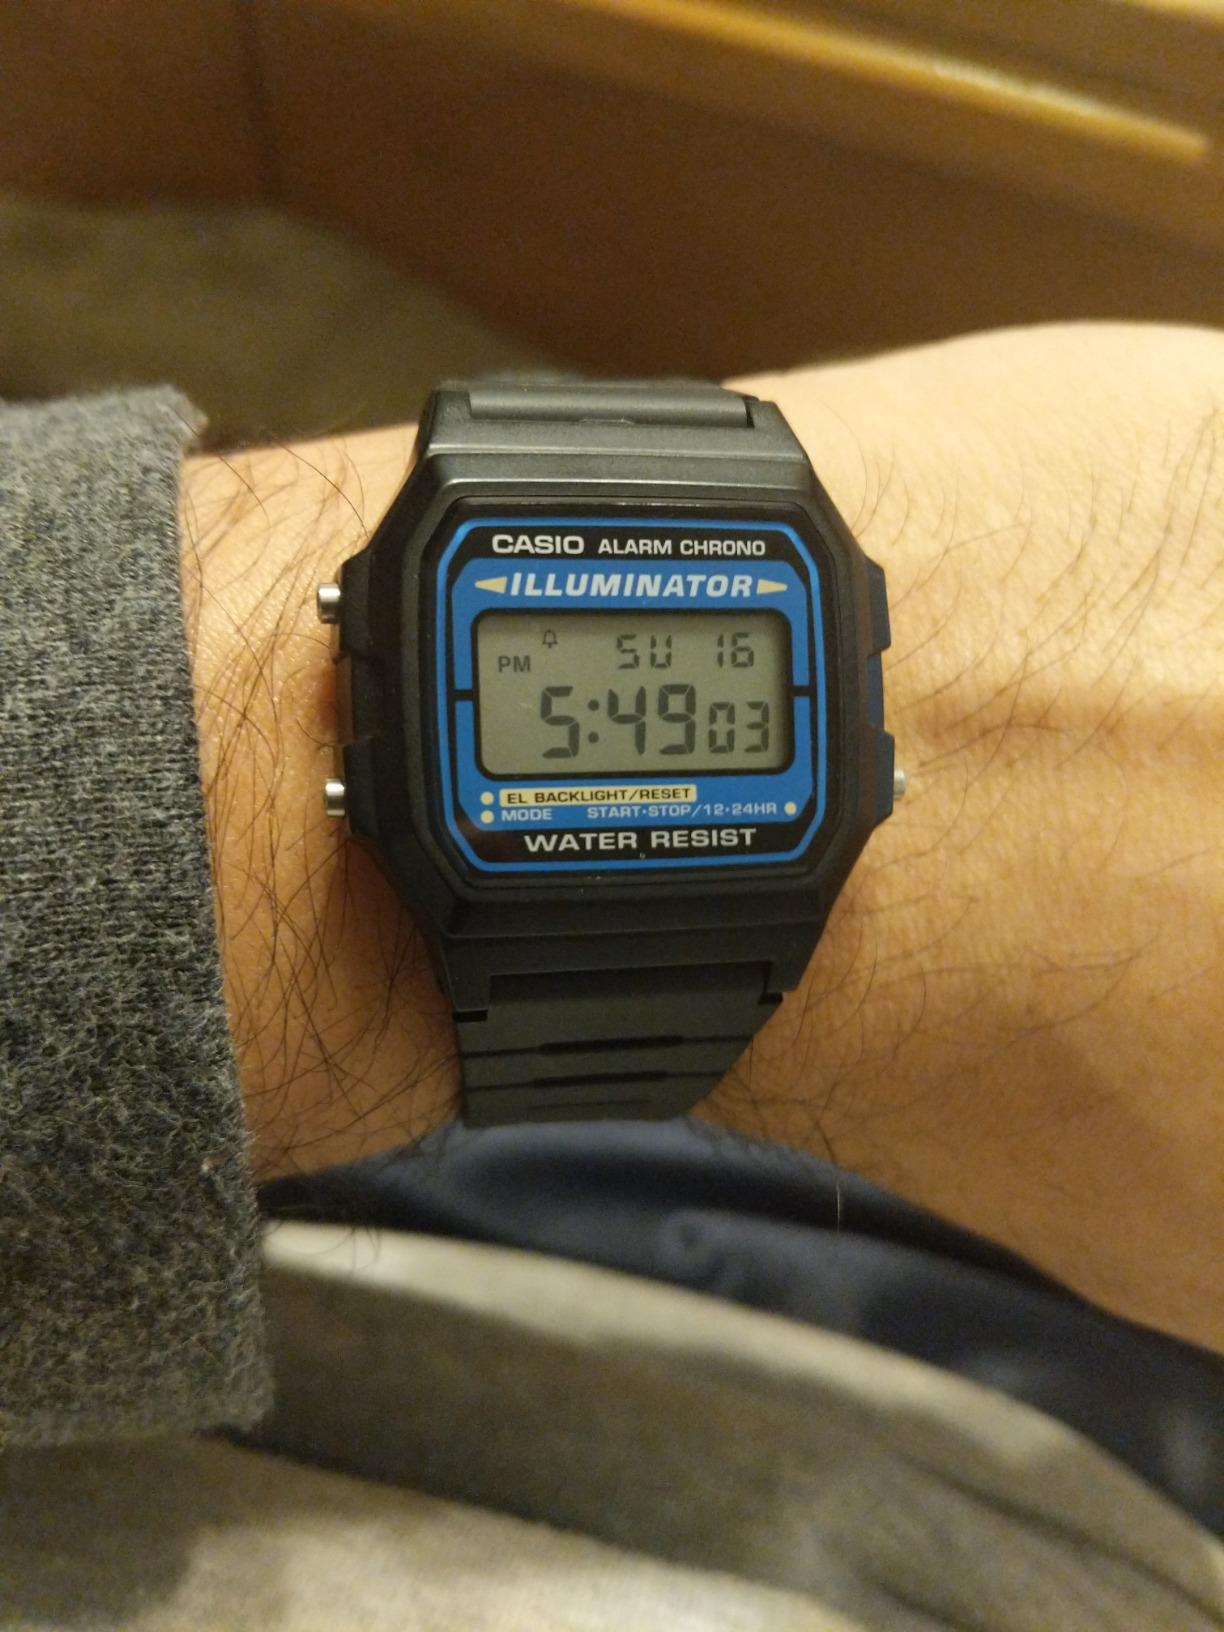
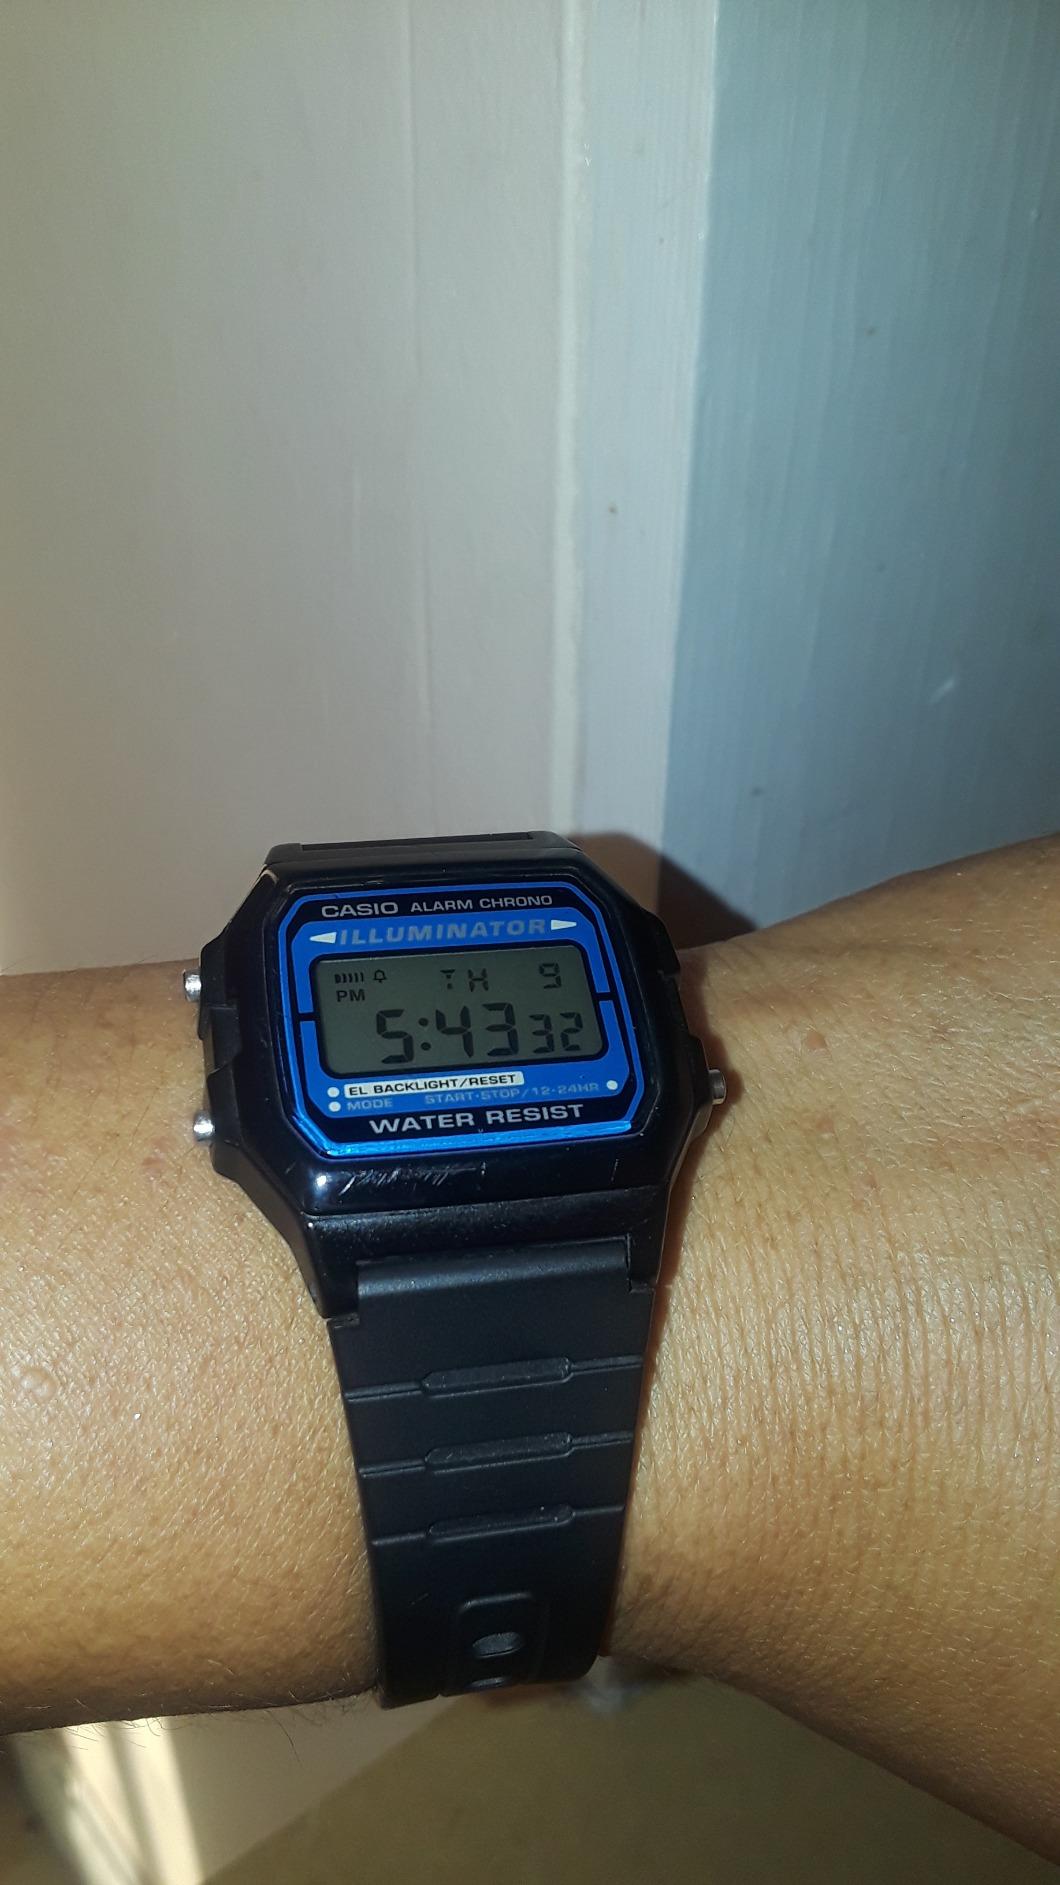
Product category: accessories_watch
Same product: yes